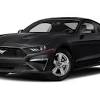
Vehicle type: Cars